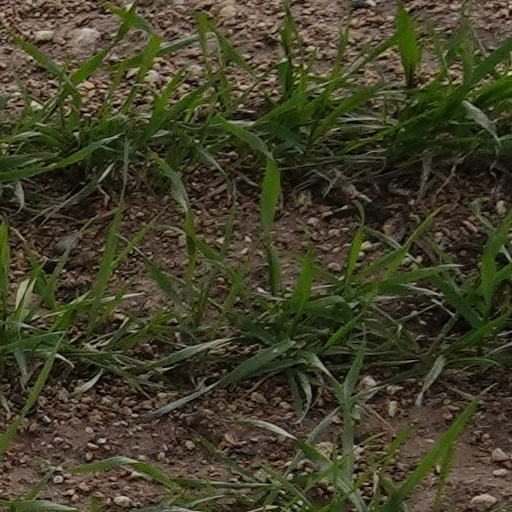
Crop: wheat